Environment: real
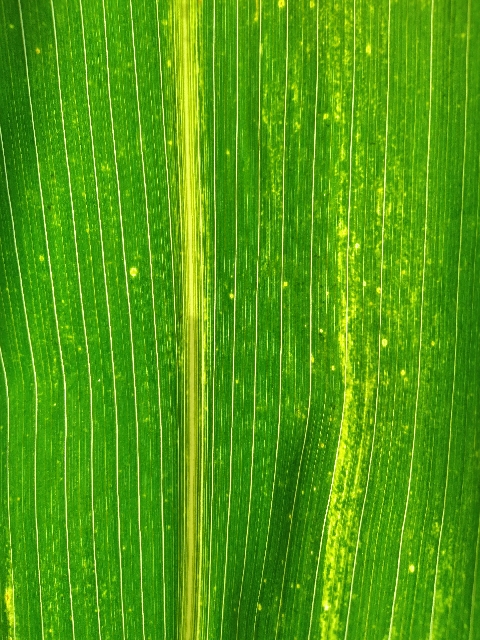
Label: lethal_necrosis